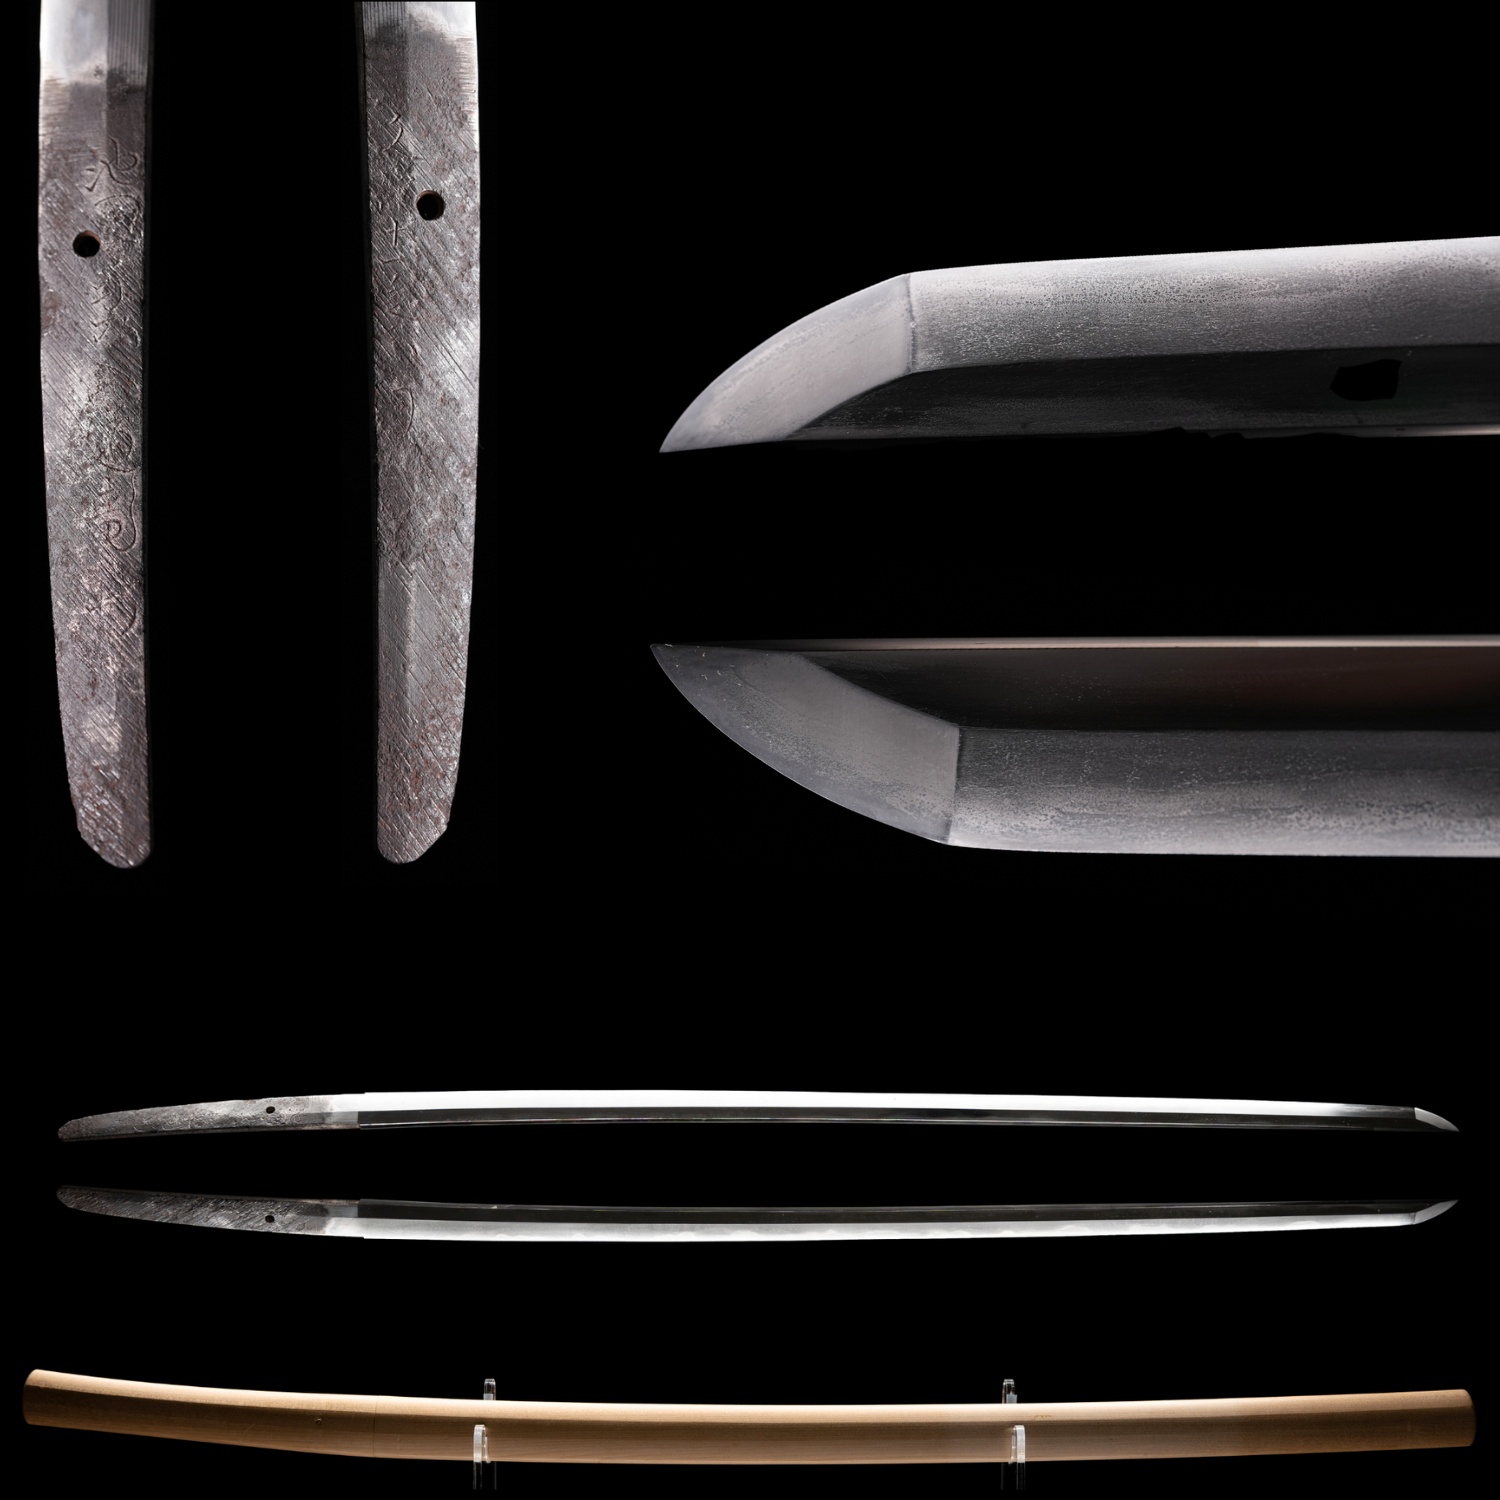
Ikeda Kazuhide Nyudo Ryuken Katana
In den Annalen der japanischen Schwertfertigungsgeschichte sticht der Name Ikeda Kazuhide Nyudo Ryuken hervor und spiegelt die meisterhaften Fähigkeiten der späten Edo-Zeit wider. Diese Klinge ist ein Inbegriff der Lehren aus der Suishinshi Masahide Schule und zeigt das delikate Gleichgewicht zwischen roher Kraft und Kunstfertigkeit. Jede Nuance dieses Katanas, von seinem akribischen Temperaturmuster bis zur intrinsischen Kornstruktur, spiegelt die Hand eines Meisters wider, der tief mit den Traditionen seines Handwerks verbunden war. Auf das Jahr 1828 datiert, fängt diese Klinge wunderschön die Essenz dieser Ära ein und strahlt brillant und offenbart ihre geschichtsträchtige Vergangenheit bei jedem Glanz. Spezifikationen: Omote (Vorderseite): 水心子正秀門 池田一秀入道竜軒 - Suishinshi Masahide Schule, Ikeda Kazuhide Nyudo Ryuken Ura (Rückseite): 文政十一年 - 11. Jahr der Bunsei-Ära, 1828 Provinz: Dewa (heute Teil der Präfekturen Yamagata und Akita) Zeitraum: Späte Edo-Zeit, genau 1828 Maße: Klingenlänge: 67,4 cm (ungefähr 26,53 Zoll) Krümmung (Sori): 0,5 cm (ungefähr 0,20 Zoll) Moto-haba (Basisbreite): 2,75 cm (ungefähr 1,08 Zoll) Moto-kasane (Basistiefe): 0,6 cm (ungefähr 0,24 Zoll) Saki-haba (Spitzenbreite): 1,9 cm (ungefähr 0,75 Zoll) Saki-kasane (Spitzendicke): 0,45 cm (ungefähr 0,18 Zoll) Klingengewicht: 555,3 g (ungefähr 19,57 oz) Historische Bedeutung: Die späte Edo-Zeit war eine transformative Ära in der Welt der japanischen Schwertschmiedekunst. Unter den großen Namen, die in dieser Zeit auftauchten, hat Ikeda Kazuhide Nyudo Ryuken einen einzigartigen Platz. 1773 als Ikeda Seinai geboren und später unter seinem Mönchspseudonym Nyudo Ryuken bekannt, war er ein Schwertschmied der ersten Generation aus der Linie Ikeda Kazuhide. Unter der Anleitung des renommierten Suishinshi Masahide ausgebildet, führte Ryuken das Erbe seines Meisters fort und schuf Schwerter, die den Höhepunkt von Können und Kunstfertigkeit verkörperten. 1805 wurde er offizieller Schwertschmied des Shonai-Clans . Diese besondere Klinge, ein Schatz aus dem Jahr 1828, dient als Zeugnis für sein beispielloses Handwerk und die tief verwurzelten Traditionen der Suishinshi Masahide Schule. Er verstarb im Tenpo 12, (1841), im Alter von 69 Jahren. In der weiten Landschaft der japanischen Schwertgeschichte, in der alte Traditionen nahtlos mit unvergleichlicher Handwerkskunst verschmelzen, steht das Werk von Ikeda Kazuhide Nyudo Ryuken als Leuchtfeuer und beleuchtet die tiefen Tiefen von Kunstfertigkeit und Können aus der späten Edo-Zeit.
Brand: Tokyo Nihonto
Category: Arts & Entertainment > Hobbies & Creative Arts > Collectibles > Collectible Weapons > Collectible Swords > Samurai Collectible Swords